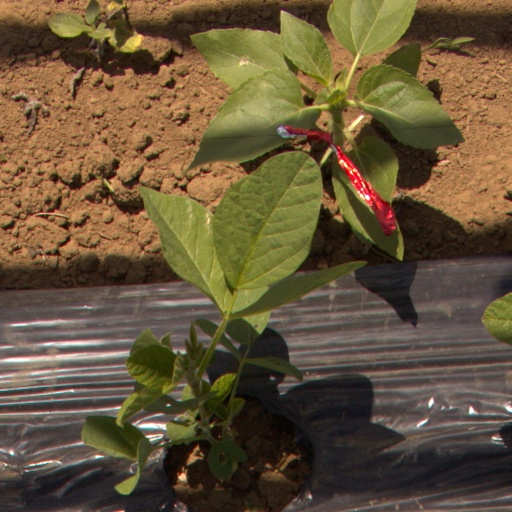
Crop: Jerusalem artichoke